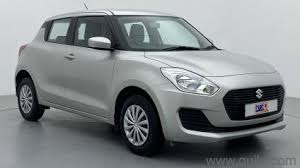
Label: noambulance